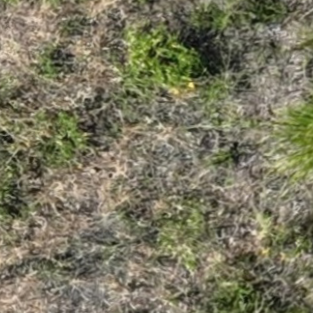
Month: july